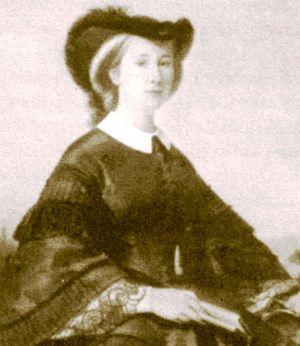
Marie von Thadden-Trieglaff est la fille du propriétaire terrien Adolf von Thadden-Trieglaff et de son épouse. Elle est connue pour sa relation platonique avec Otto von Bismarck, qu'elle a connu dans le cercle piétiste animé par son père à Trieglaff. Son mariage avec Moritz von Blanckenburg puis sa mort prématurée rendit cet amour à jamais inachevé, et fut pour Bismarck une difficile épreuve.